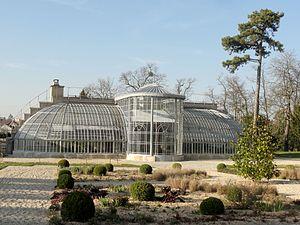
Serre du parc du Prieuré.
Conflans-Sainte-Honorine est une commune française du département des Yvelines, en région Île-de-France. C'est la capitale française de la batellerie.